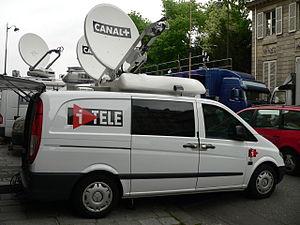
Un véhicule satellite («
CNews, anciennement connue sous le nom d'I-Télévision puis d'I-Télé, est une chaîne de télévision française d'information nationale en continu.